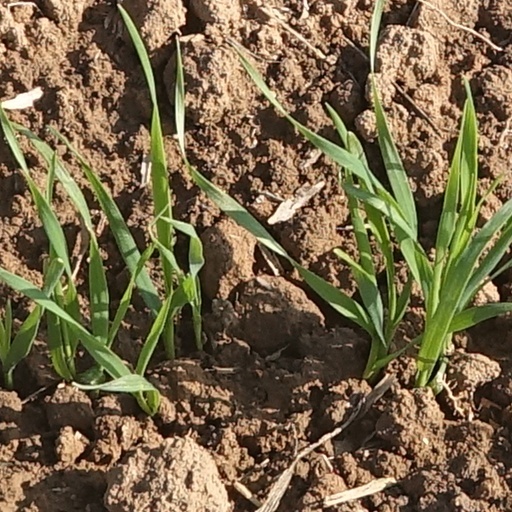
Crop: wheat